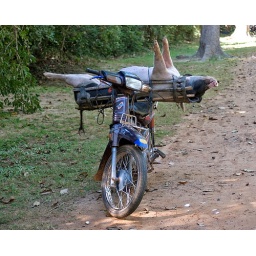
The driver of this pig was taking a cigarette break just outside the ground of Ankor Wat in Cambodia